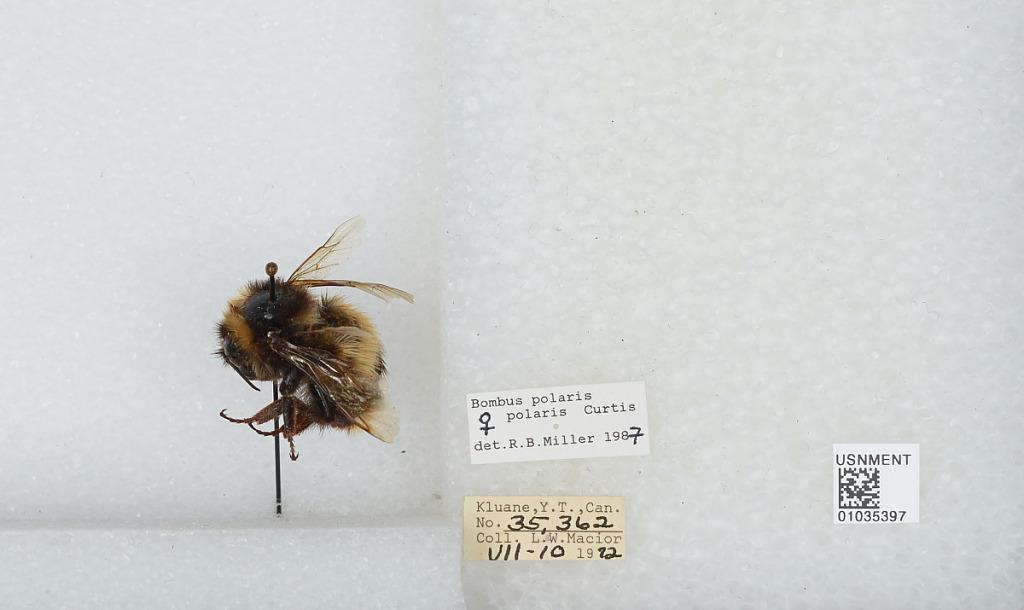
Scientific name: Bombus (Alpinobombus) polaris Curtis
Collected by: L. Macior
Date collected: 1972-7-10
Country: Canada
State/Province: Yukon Territory
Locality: Kluane
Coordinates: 60.75, -139.5
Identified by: Miller, R. B.